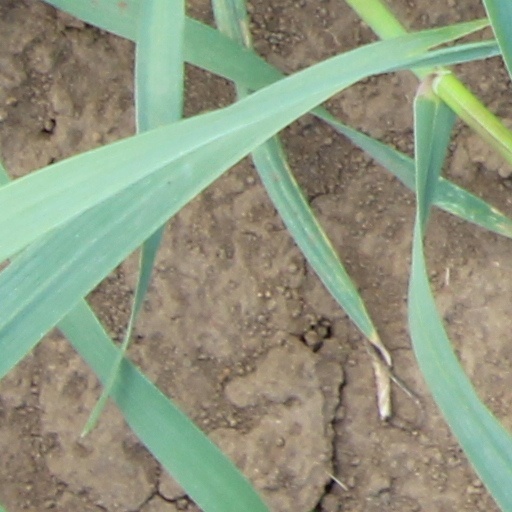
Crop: wheat